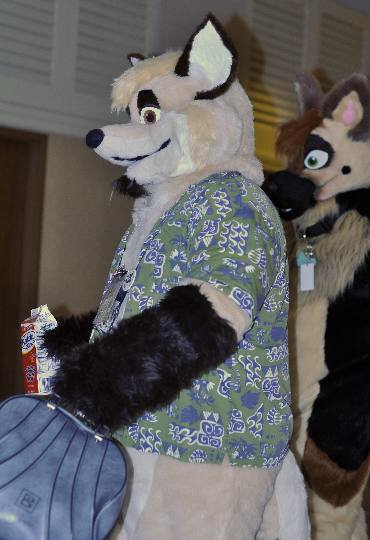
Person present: No